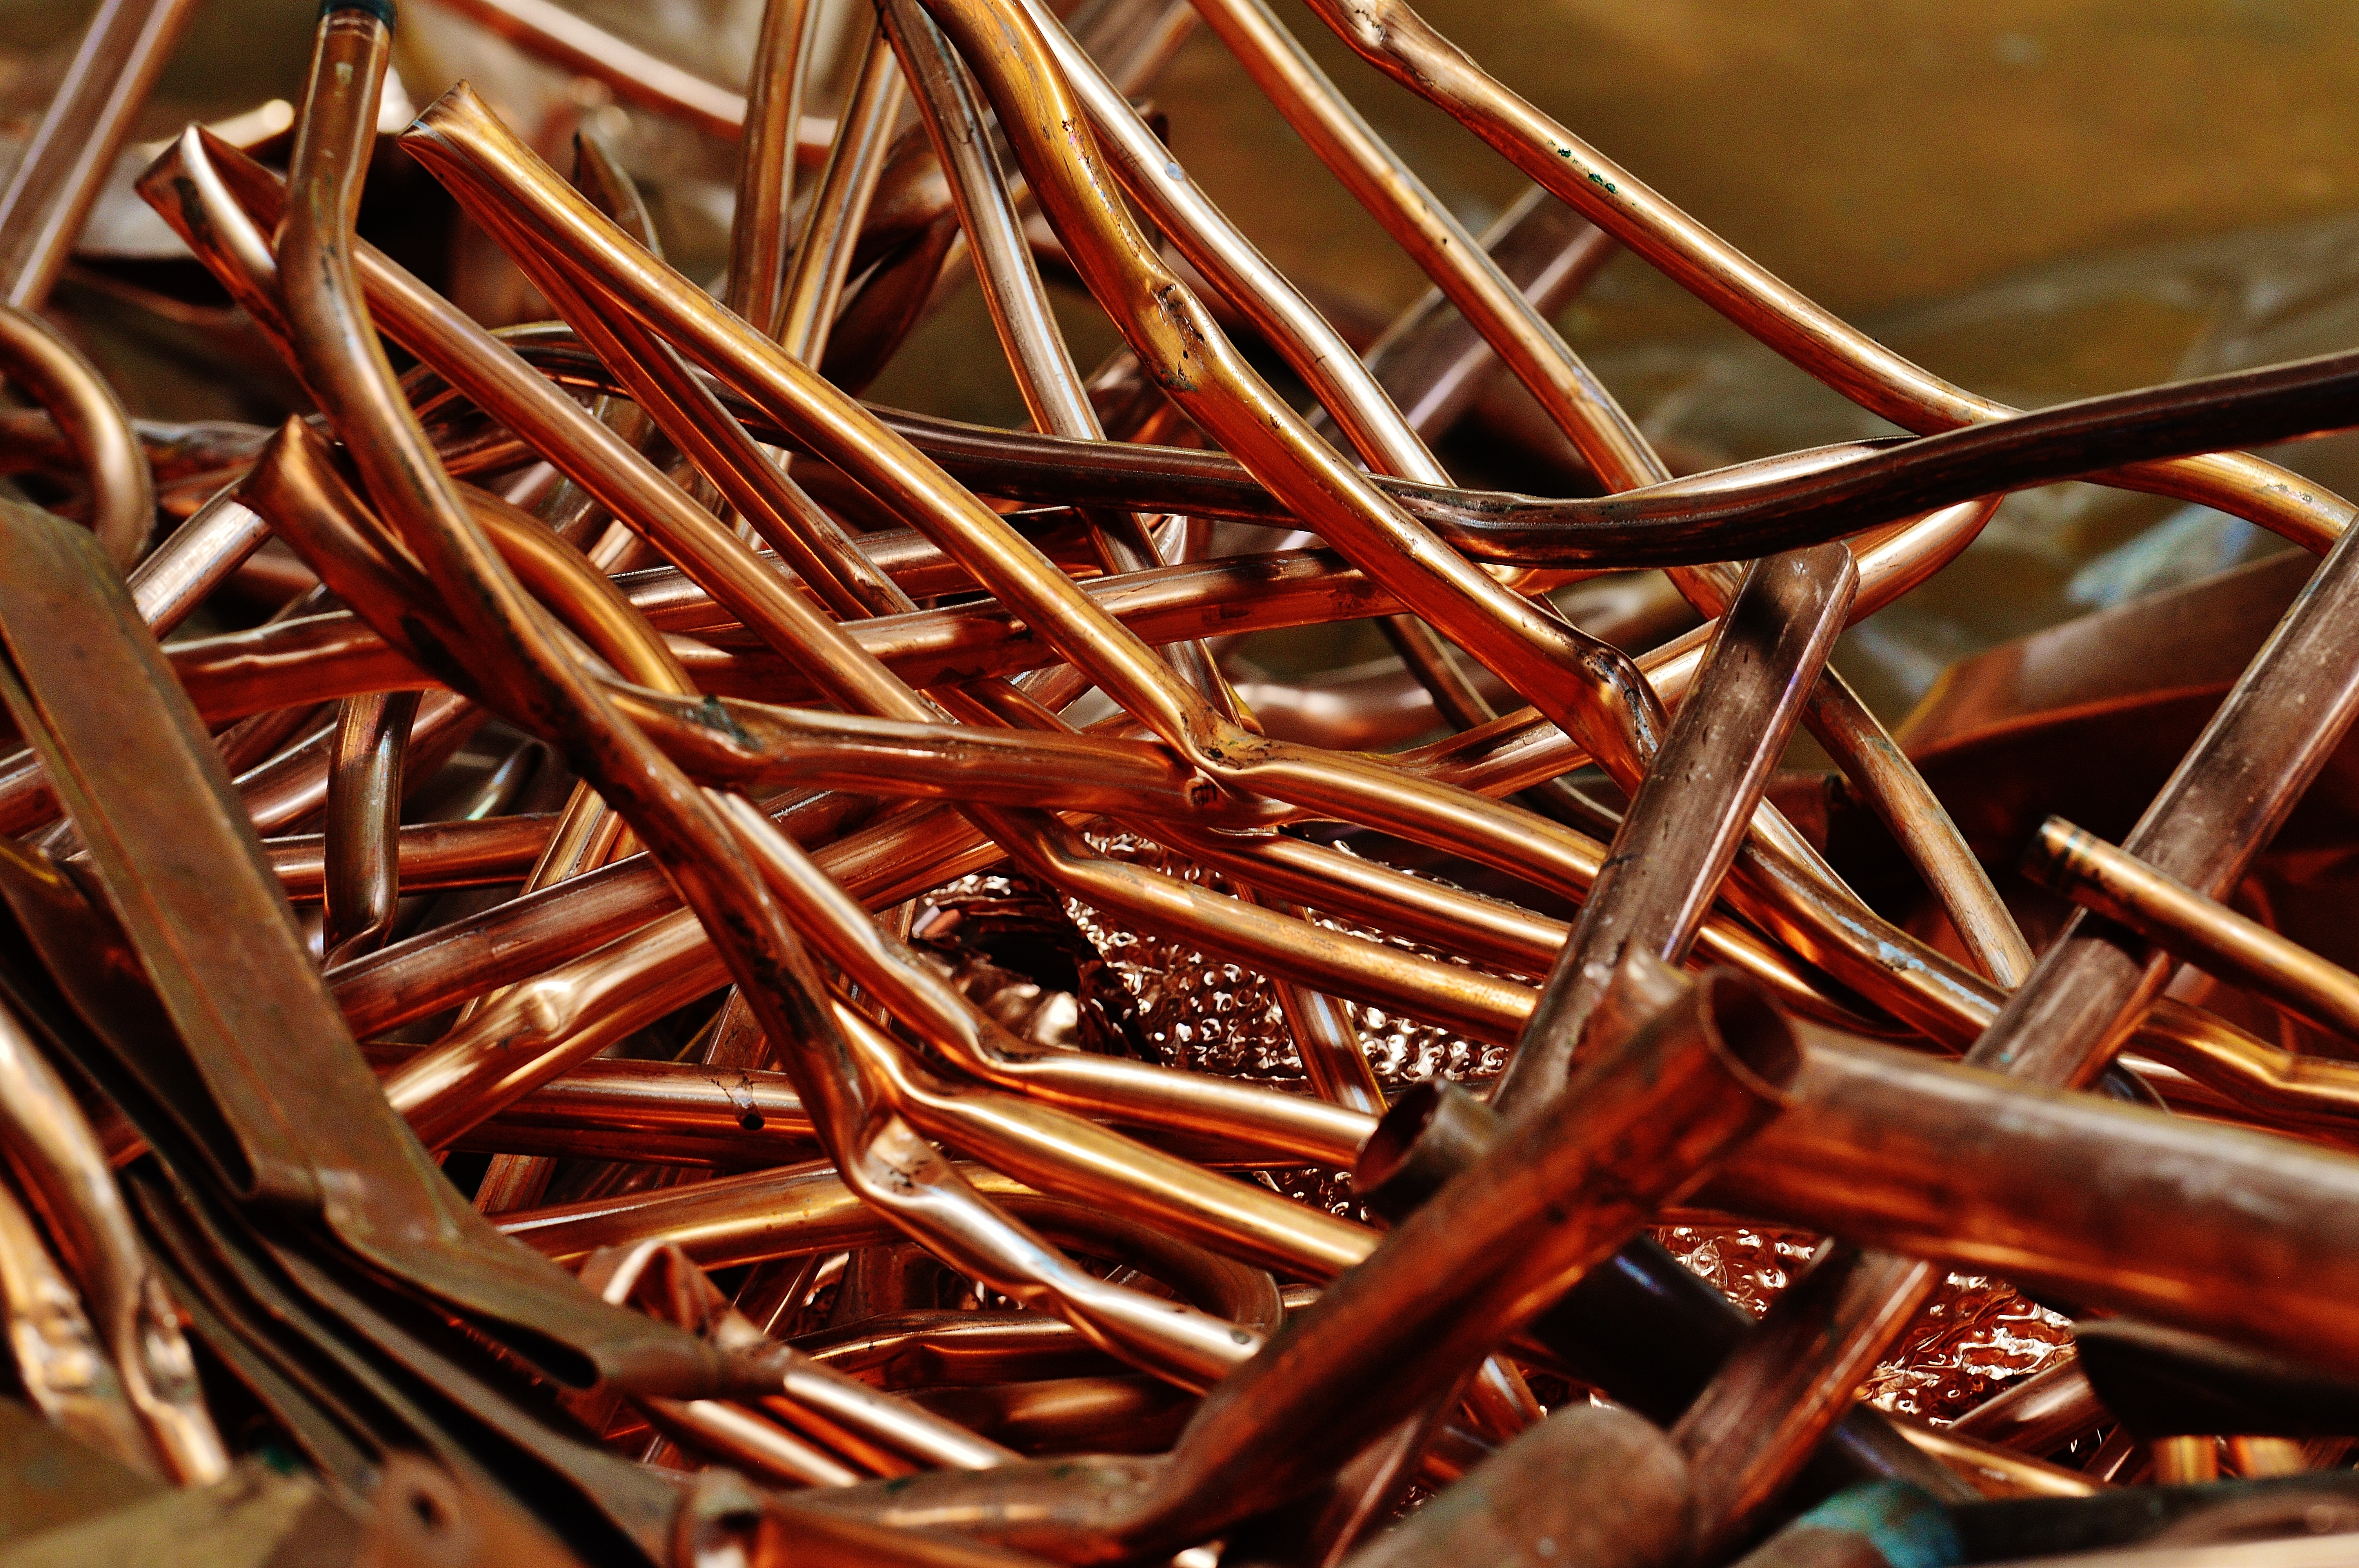
wood, wheel, metal, material, close up, copper, junkyard, iron, recycling, scrap, macro photography, disposal, reuse, scrap metal, collection point